Grand 1894 Opera House

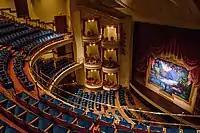
From the upper balcony of the Grand Opera House

In 1894, Henry Greenwall closed his Tremont Opera House at 23rd and Market Streets and raised money for the construction of a new opera house on Post Office Street.